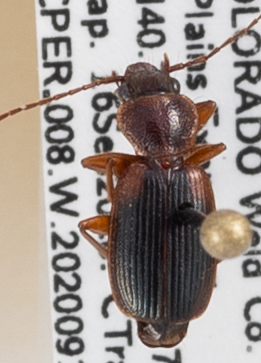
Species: Cymindis planipennis
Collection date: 2020-09-16
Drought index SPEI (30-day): -0.71
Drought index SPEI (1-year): -1.01
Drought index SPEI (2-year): -0.17